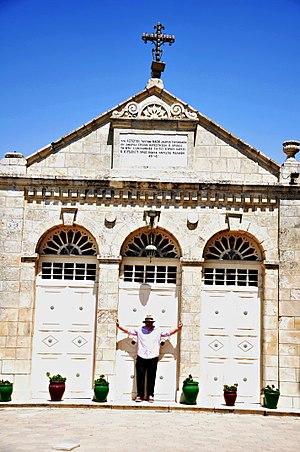
L'église Viri Galilaei est une église grecque orthodoxe située au nord du mont des Oliviers à Jérusalem et qui appartient au patriarcat orthodoxe de Jérusalem. C'est en ce lieu que s'est tenue en 1964 la rencontre historique entre Paul VI et le patriarche Athénagoras.